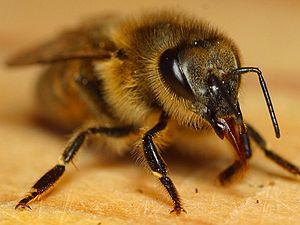
La tête est le premier grand segment de l'anatomie de l'insecte.